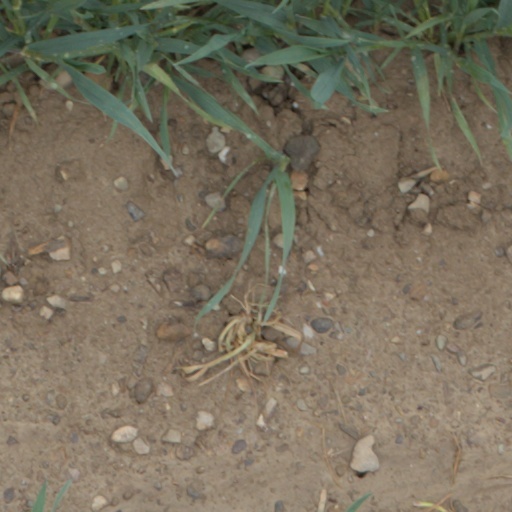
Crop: wheat